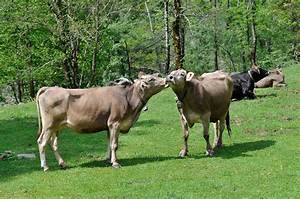
Label: cow